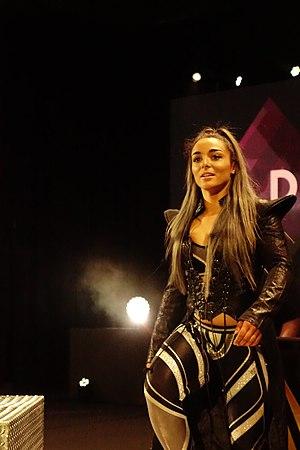
Deonna Purazzo entrant sur le ring en 2019.
Deonna Lynn Purrazzo est une catcheuse américaine connue sous le nom de ring de Deonna Purrazzo.